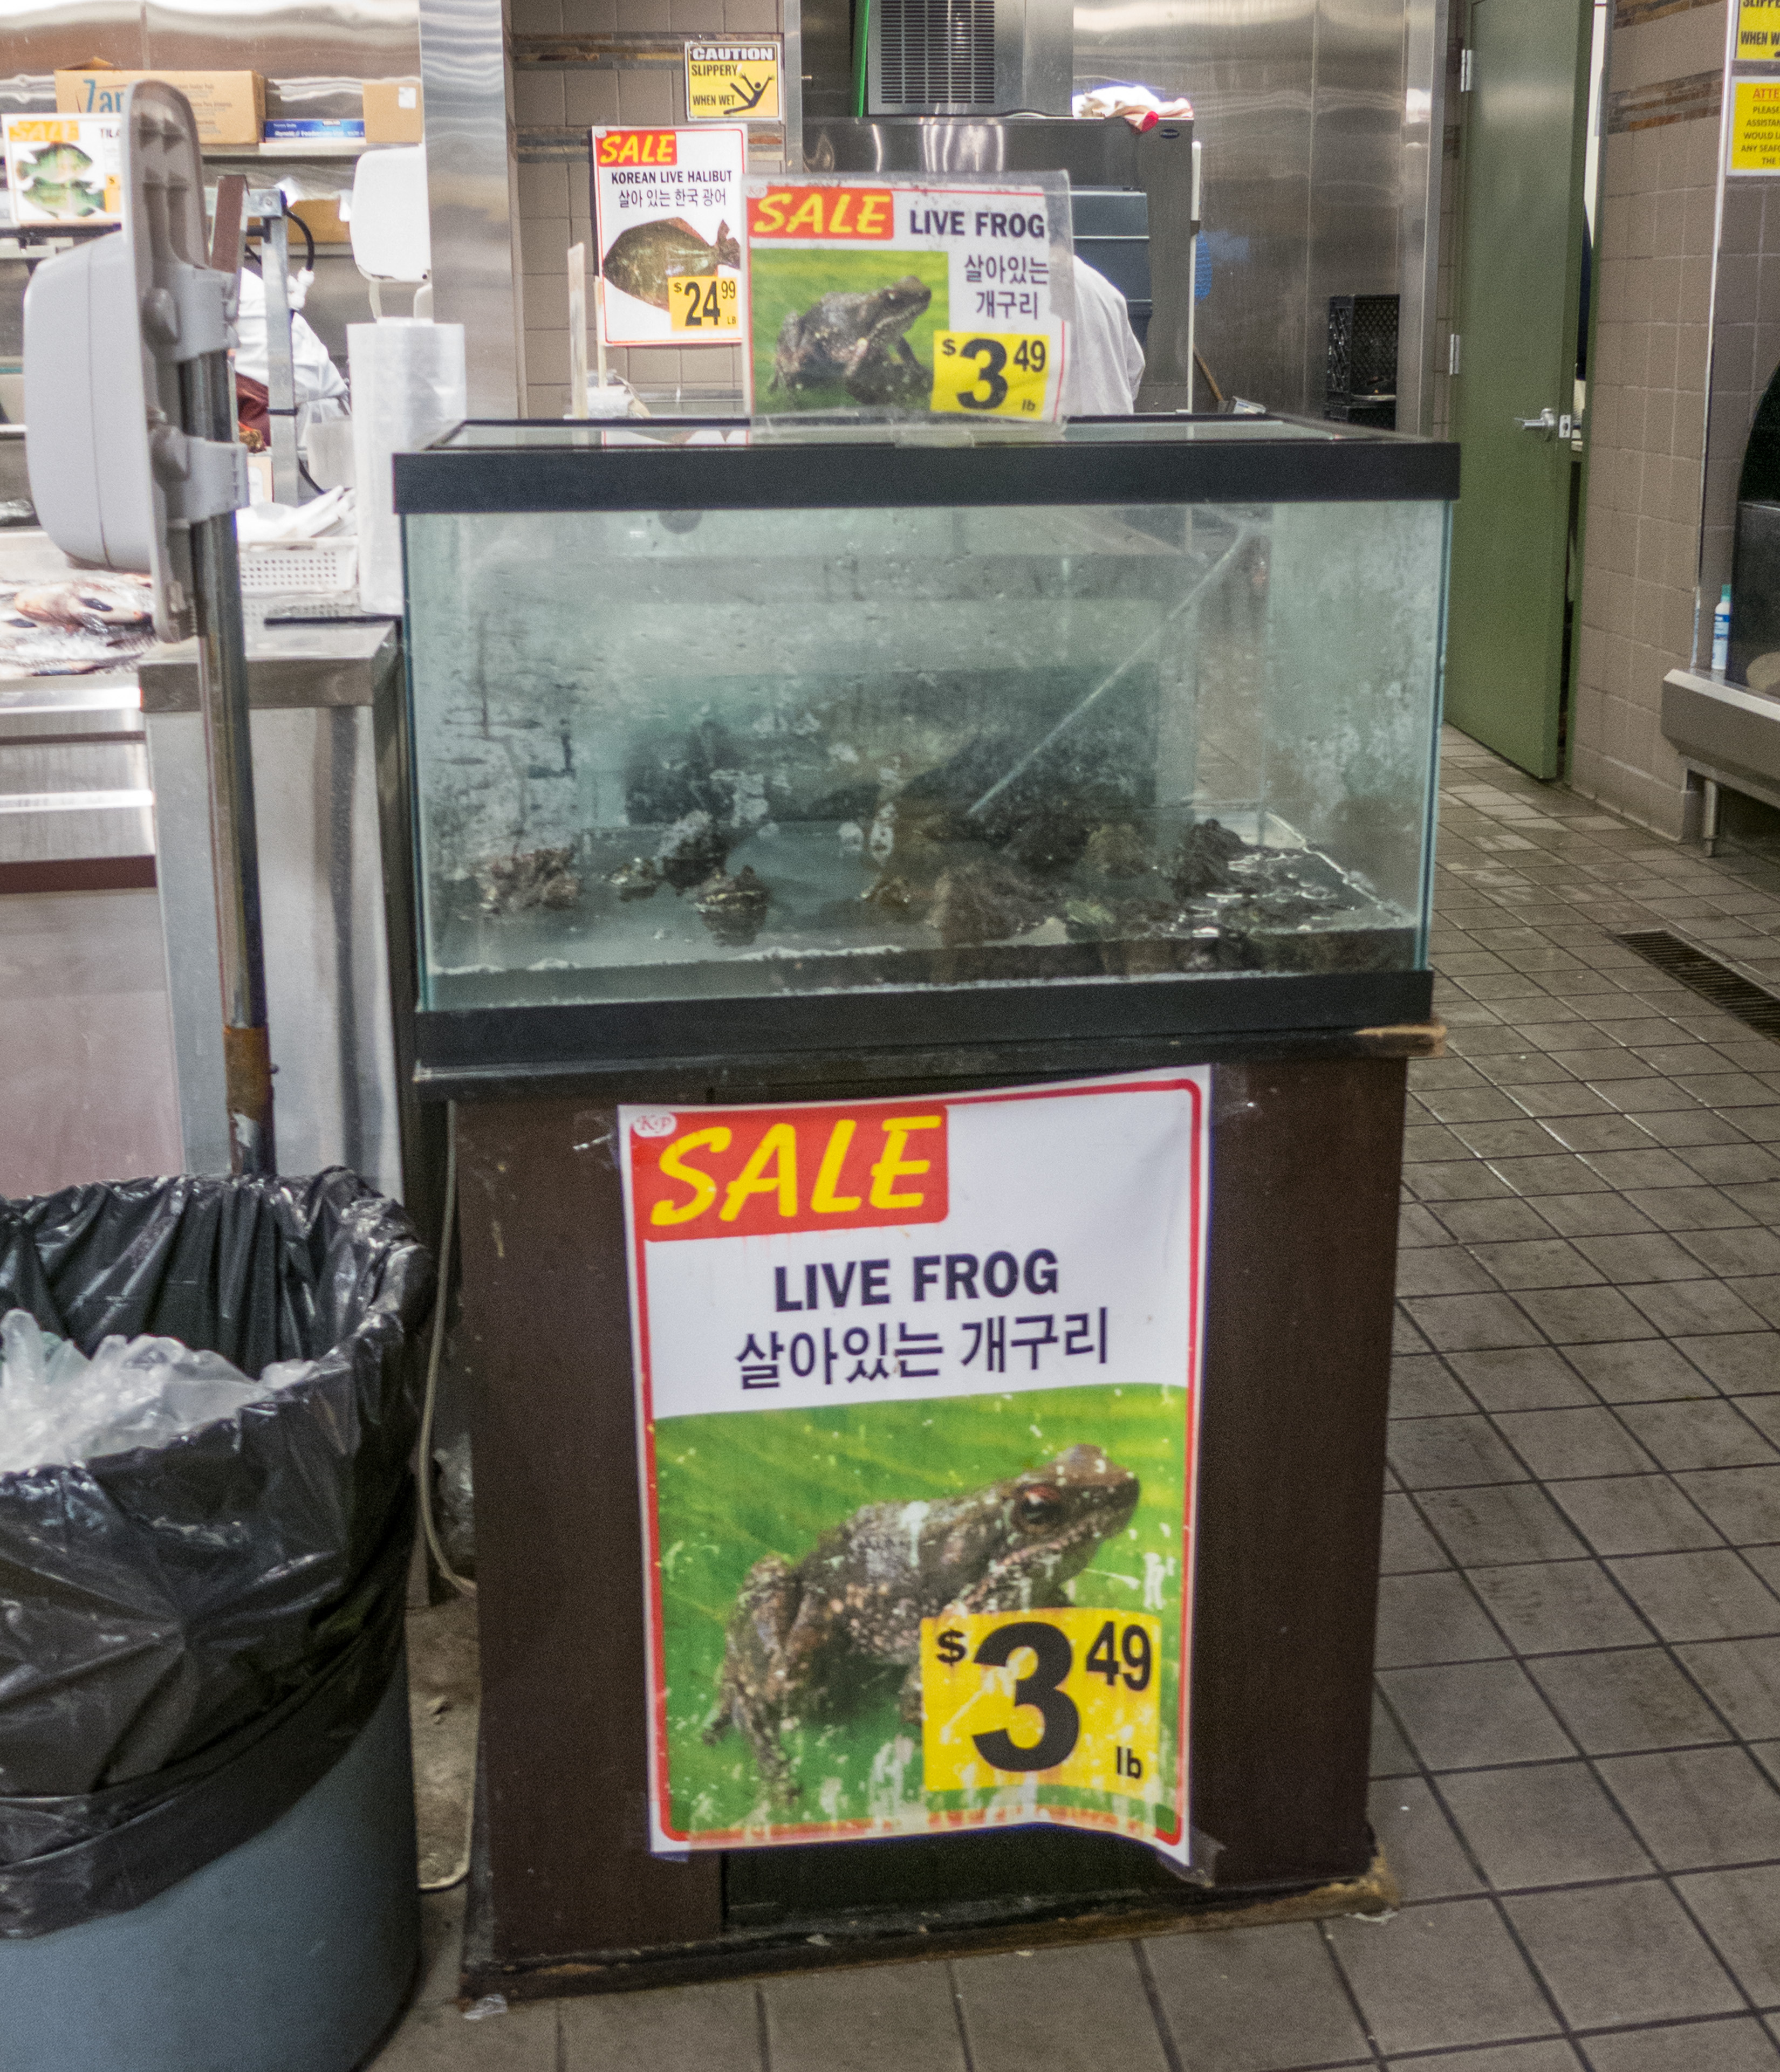
store, machine, frogs, koreana, frogtank